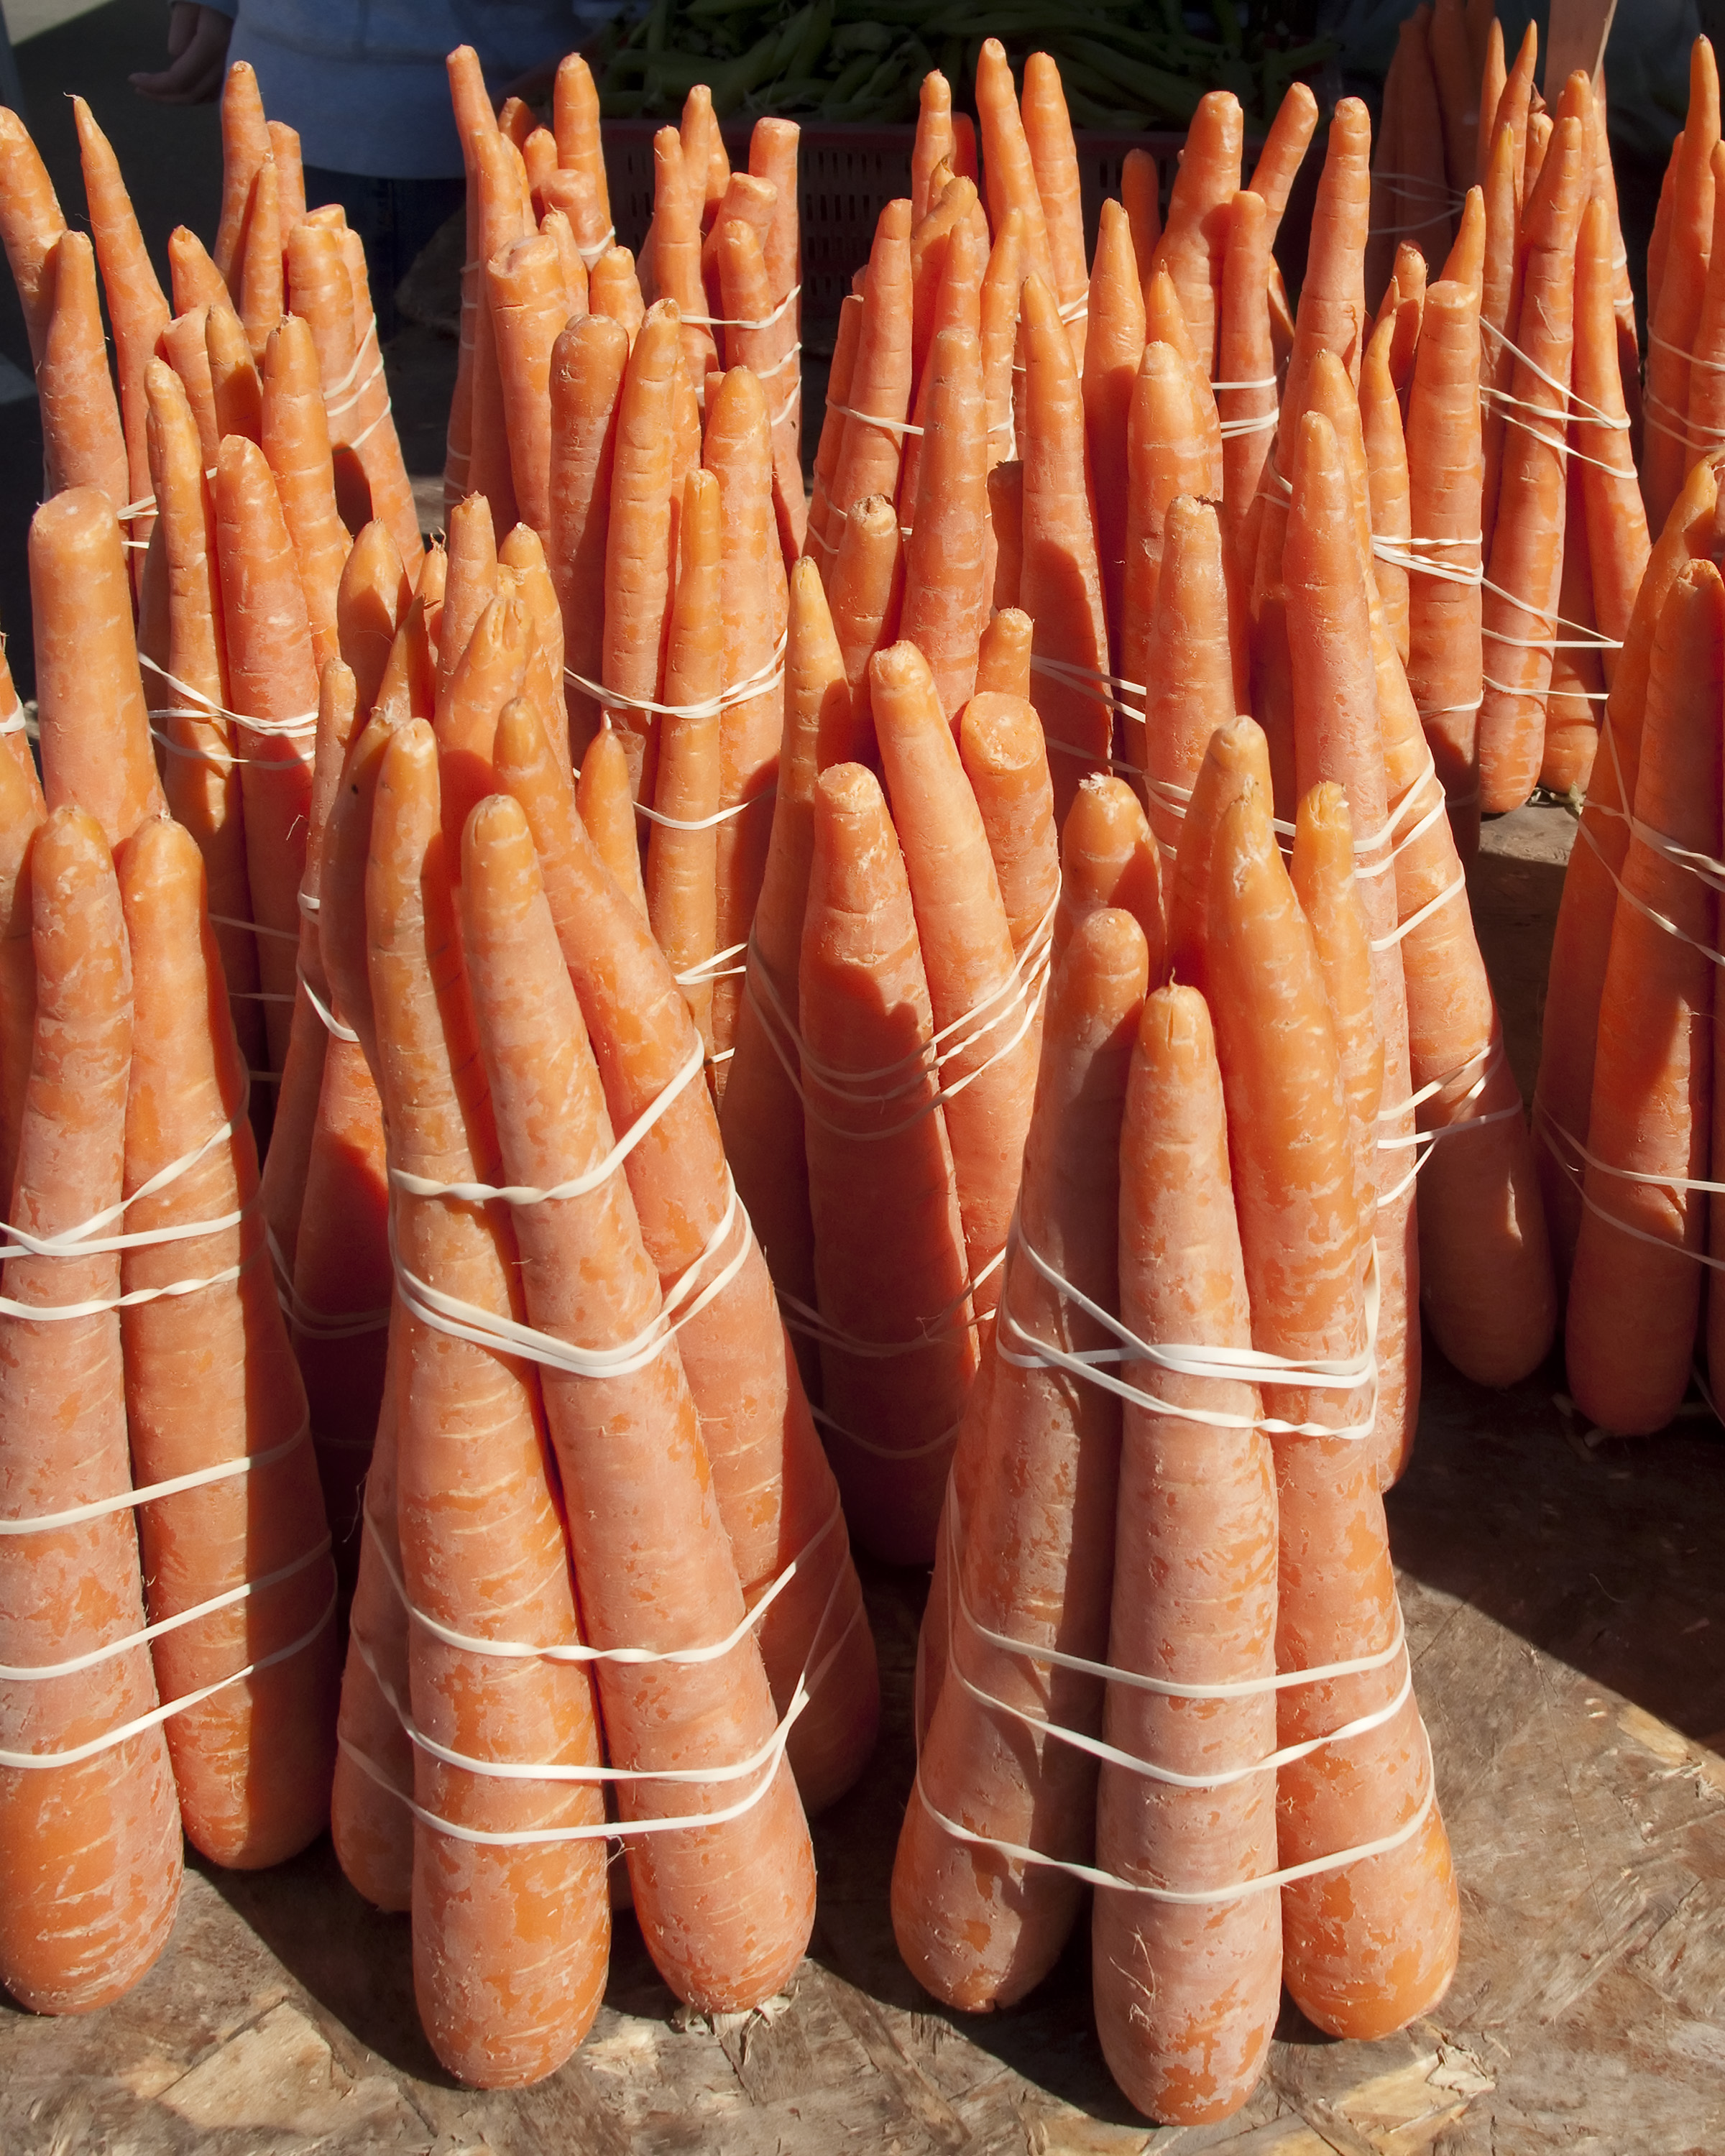
hand, orange, food, produce, vegetable, carrot, springtime, carving, sacramento